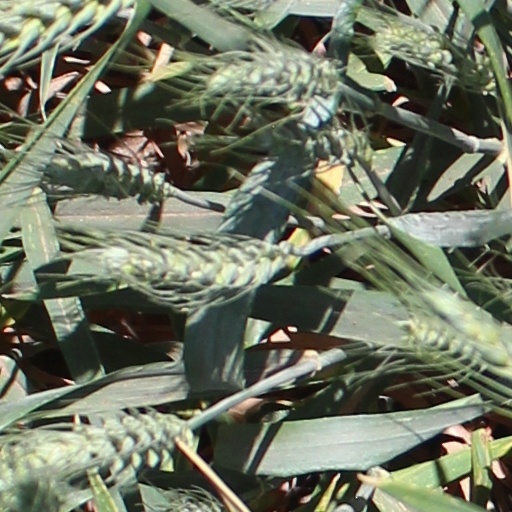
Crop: wheat